Hendrik Jan Wolter

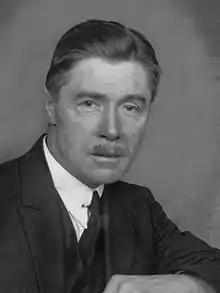
Hendrik Jan Wolter in 1925

Hendrik Jan (Henk) Wolter (Amsterdam 15 July 1873 – Amersfoort 29 October 1952) was a Dutch painter, primarily known for his impressionistic and luministic paintings, influenced by the French impressionists and Belgian luminists Emile Claus and Theo van Rysselberghe.